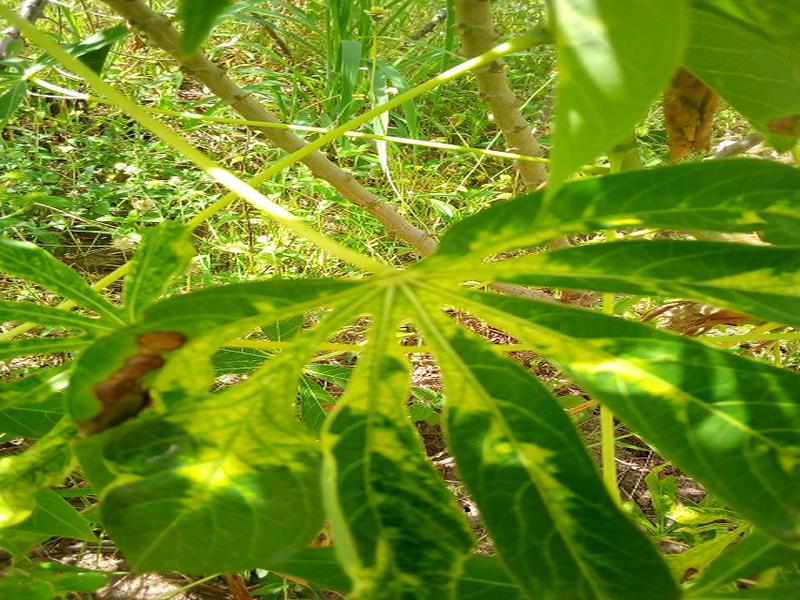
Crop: cassava
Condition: mosaic_disease